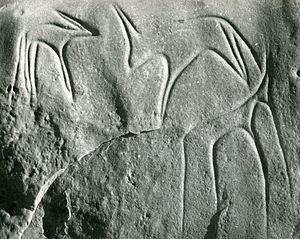
gravure préhistorique de la région d'El Bayadh (Algérie)